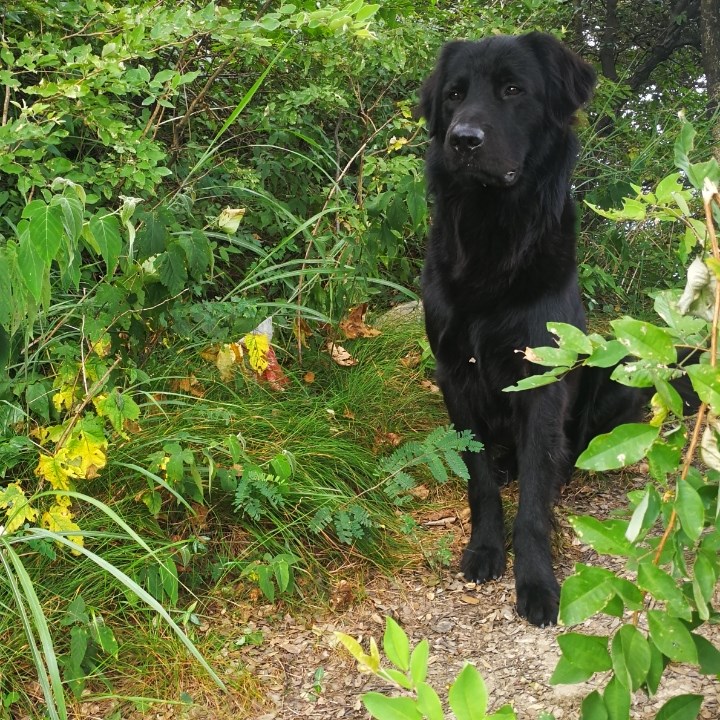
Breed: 5355-n000126-golden_retriever